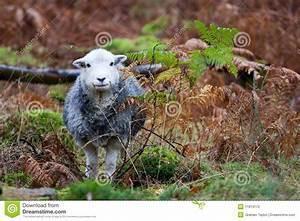
sheep